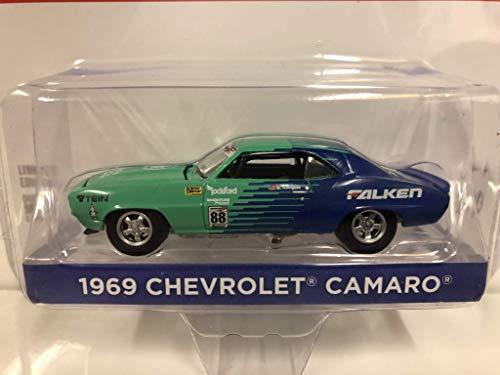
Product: Greenlight 1969 Chevrolet Camaro 88" Falken Tires Hobby Exclusive 1/64 Diecast Model Car 29959, Multicolor
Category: Toys & Games | Play Vehicles | Die-Cast Vehicles
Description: Real rubber tires.
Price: $16.90
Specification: ProductDimensions:4x4x4inches|ItemWeight:2.88ounces|ShippingWeight:2.88ounces(Viewshippingratesandpolicies)|ASIN:B07MBXM7WF|Itemmodelnumber:GL29959|Manufacturerrecommendedage:12months-8years